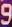
Number: 9